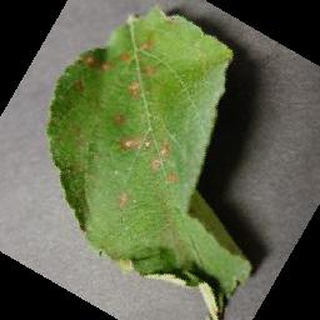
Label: apple_cedar_apple_rust